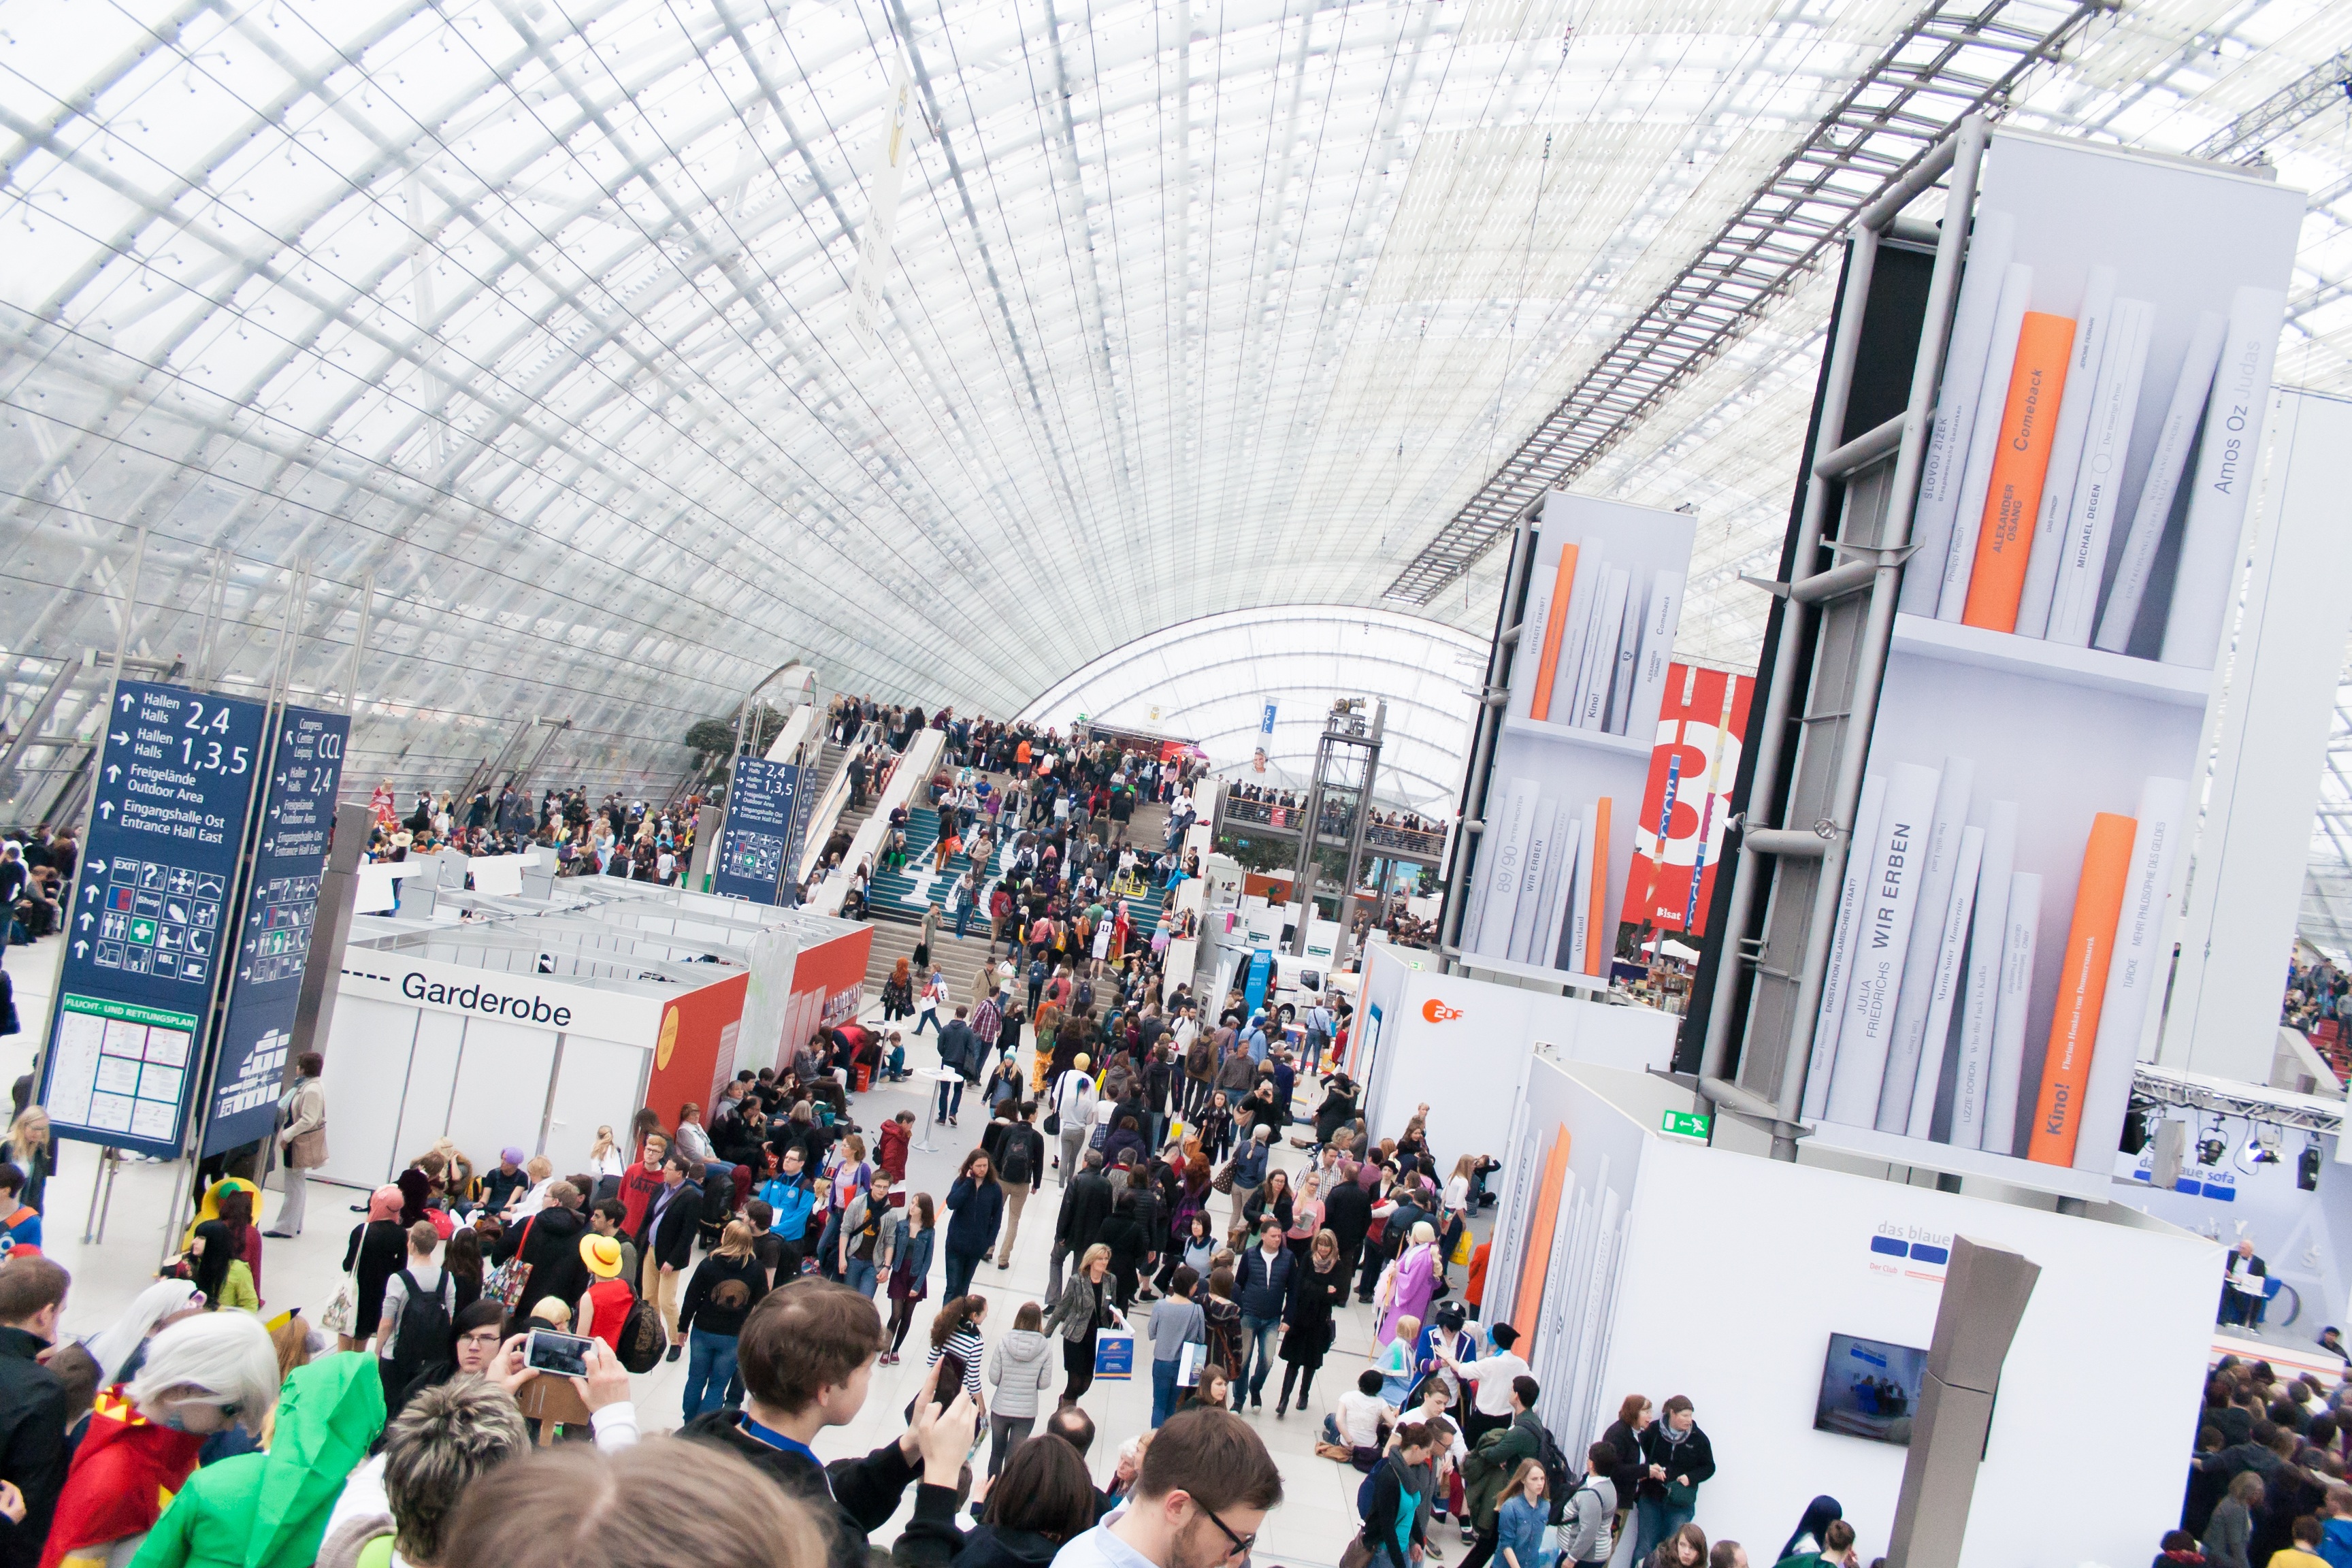
man, book, group, woman, crowd, community, office, human, business, together, book fair, arena, team, teamwork, leipzig, trade, event, fair, company, many, success, career, organization, mass, finance, personal, group of people, cooperation, successful, group work, sport venue